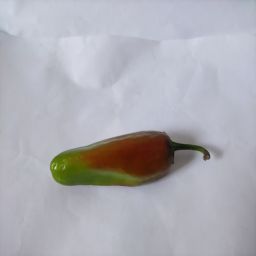
Crop: New Mexico Green Chile
Quality: Ripe